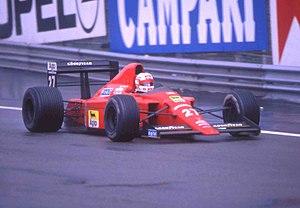
La Ferrari 640, appelée également Ferrari F1-89, est la monoplace de Formule 1 engagée par la Scuderia Ferrari pour disputer la saison 1989 de Formule 1. Elle est pilotée par le Britannique Nigel Mansell, en provenance de l'écurie Williams F1 Team et l'Autrichien Gerhard Berger, qui effectue sa troisième saison au sein de l'équipe italienne. Les pilotes essayeurs sont le Brésilien Roberto Moreno, l'Italien Gianni Morbidelli et le Finlandais Jyrki Järvilehto.